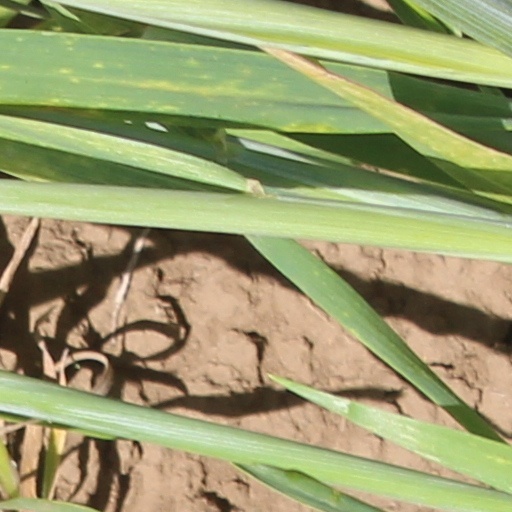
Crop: wheat